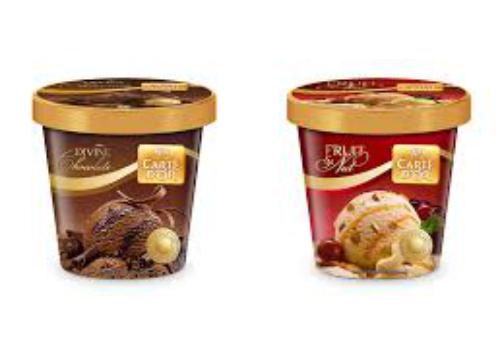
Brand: Kwality Wall's
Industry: Food